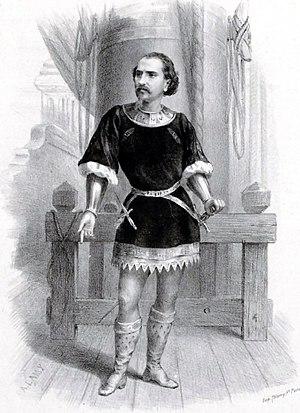
Emilio Naudin dans le rôle de Vasco de Gama dans L'Africaine de Meyerbeer
L'Africaine est un opéra en cinq actes de Giacomo Meyerbeer, sur un livret d'Eugène Scribe, dont la première représentation eut lieu le 28 avril 1865 à l'Opéra de Paris sous la direction de François Hainl. Dernière œuvre de celui qui est le plus célèbre compositeur d’opéras de son époque, son élaboration s’est étalée sur plus de vingt ans, avec une succession de versions, tant du livret que de la partition. Mort le lendemain du jour où il met un point final à sa composition, Meyerbeer ne peut participer au travail de révision lors des répétitions. Cette tâche est confiée au musicographe belge François-Joseph Fétis qui ne peut résoudre toutes les contradictions inhérentes à une durée de gestation aussi longue. Il en ajoute même de nouvelles, avec certaines coupures nuisant à la bonne compréhension de l’intrigue, ou la restauration du titre original L’Africaine à un ouvrage rebaptisé entretemps Vasco de Gama et dont l’héroïne n’est plus africaine. En dépit de ces vicissitudes, l’opéra connaît un triomphe dès sa création et parvient à se maintenir au répertoire, Meyerbeer ayant eu le soin de se renouveler en adoptant les préceptes nouveaux de l’opéra lyrique.